Jacob Kassay

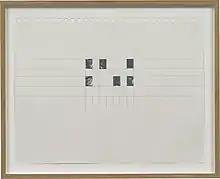
Jacob Kassay, "Untitled" 2010, pencil and silver tape on paper, 11 x 14 inches

Kassay is known for his use of industrial processes and materials, which he often uses to create works resistant to widespread reproduction. His earliest series of paintings made use of electroplating to produce compositions that reflect and distort the environment in which they are displayed. Critic Alex Bacon has written that these paintings “actively pose the question—what does it mean to be represented?...This kind of aesthetic activity is suspended somewhere between the “real” world that is reflected, and the particular aesthetic world a painting inhabits as an...autonomous thing.” The curator Anthony Huberman described how their “surfaces perform a graceful bait-and-switch: while they’re clearly seductive, they also divert the eye and blur its focus.”